William Jay Gaynor

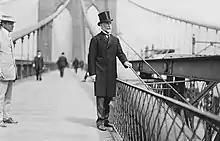
Gaynor walks across the Brooklyn Bridge to his inauguration.

On January 1, 1910, he walked to City Hall from his home in Brooklyn (#20 Eighth Avenue, Park Slope) – it was the first time he had ever visited the seat of city government – and addressed the 1,500 people gathered to greet him: "I enter upon this office with the intention of doing the very best I can for the City of New York. That will have to suffice; I can do no more."